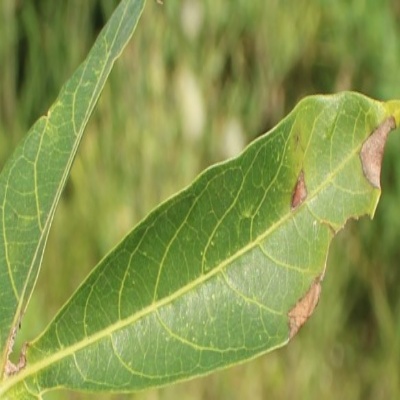
Crop: Cassava
Condition: bacterial blight